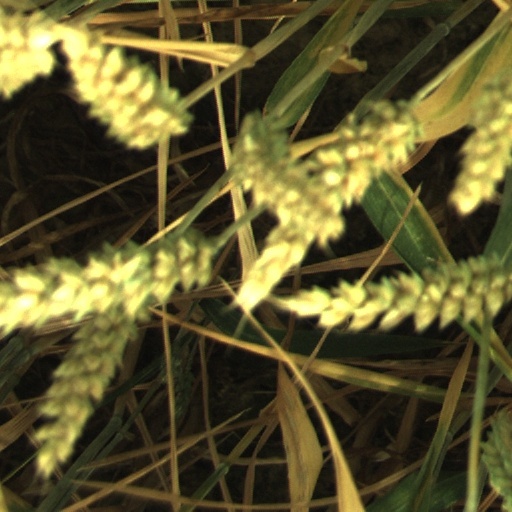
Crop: wheat